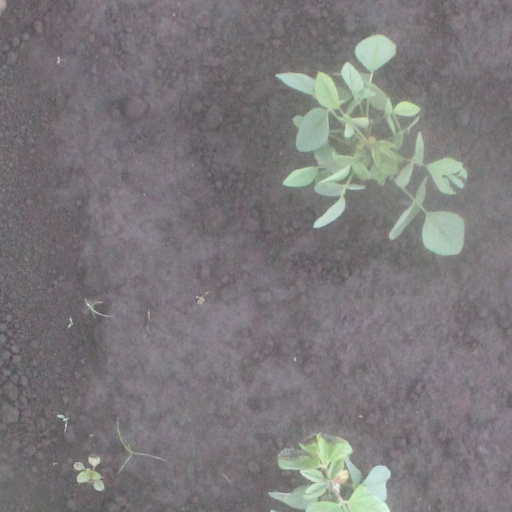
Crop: soybean